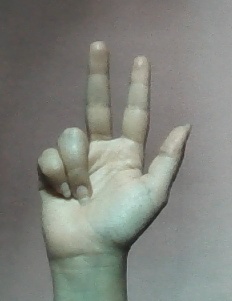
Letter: al